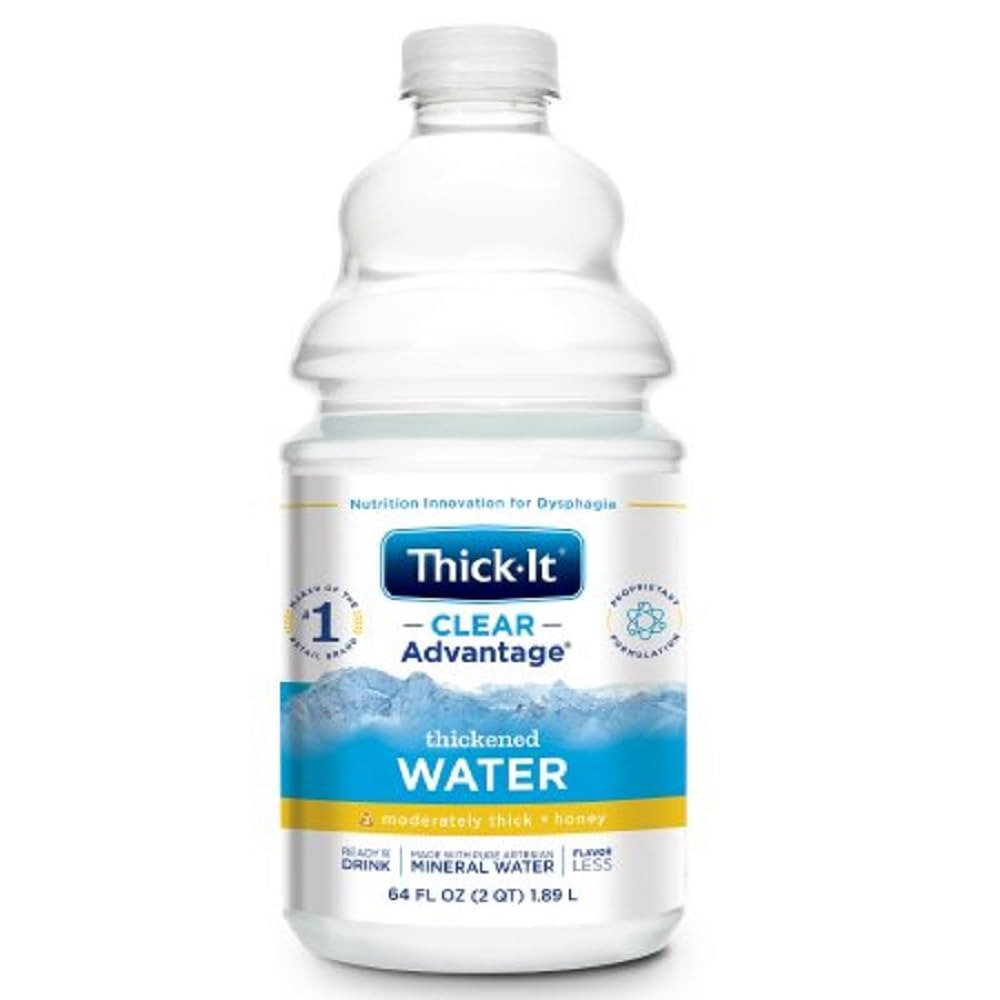
Item Name: Thick-It AquaCareH2O Thickened Water 64 oz. Bottle Unflavored Ready to Use Honey Consistency, B452-A5044 - Case of 4
Bullet Point 1: Thickened Water
Bullet Point 2: 5 Calories
Bullet Point 3: Unflavored
Bullet Point 4: IDDSI Level 3 Moderately Thick/Liquidized
Bullet Point 5: Liquid
Product Description: Thickened Water Thick-It AquaCareH2O 64 oz. Bottle Unflavored Ready to Use Honey Consistency. Manufacturer Name: Kent Precision Foods. Manufacturer Number: B452-A5044. Brand: Thick-It AquaCareH2O. Application: Thickened Water. Calories Per Serving: 0 Calories. Consistency: Honey Consistency. Container Size: 64 oz.. Container Type: Bottle. User: Adult and Children. Sold by - Case of 4. <UL><LI>Require no measuring or mixing, and are ready-to-drink</LI><LI>Thick-It AquaCareH2O Beverages will over-thicken over time and changes in temperature, ensuring you or your loved one receives the recommended consistency every time</LI><LI>May be heated, chilled and frozen without changing the viscosity</LI><LI>Made with Artesian mineral well water</LI><LI>Clear, tastes natural and has no masking agents or lemon-flavor additives</LI><LI>calorie free, carbohydrate free, sugar free</li></ul>
Value: 256.0
Unit: Fl Oz

Price: 34.67